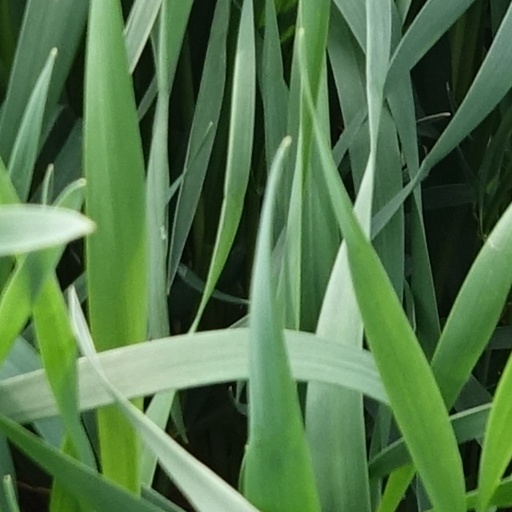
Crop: wheat